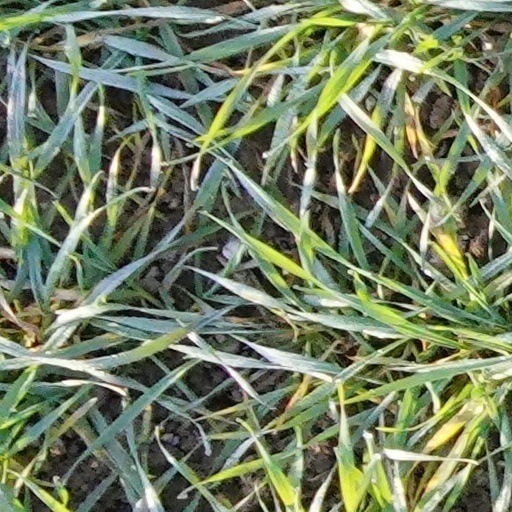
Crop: wheat